2010 G20 Toronto summit

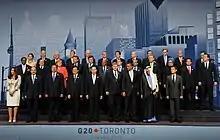

The 2010 G20 Toronto summit was the fourth meeting of the G20 heads of state/government, to discuss the global financial system and the world economy, which took place at the Metro Toronto Convention Centre in Toronto, Ontario, Canada. The summit's priorities included evaluating the progress of financial reform, developing sustainable stimulus measures, debating global bank tax, and promoting open markets. Alongside the twenty-one representatives of the G20 major economies, leaders of six invited nations, and eight additional intergovernmental organizations also took part in the summit.